Joint Entrance Examination – Advanced

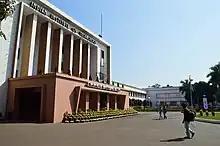
IIT Kharagpur, one of the first Institutions where students selected in IIT-JEE were admitted

Before the Indian Institutes of Technology (IITs), India had a few engineering colleges. These colleges used different ways to admit students. Some used school marks, and others had their own tests. The quality of education and the ways to get into college were not the same across India.